Korean painting

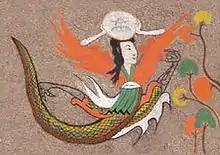
A depiction of the moon goddess from a Goguryeo tomb.

Buddhist temples and hermitages across the country are rich archives of folk paintings, ranging from large icon images for ritual use to illustrations for sutras and anecdotes about famous monks and their portraits. These temple painting are noted for simple compositions and bright colors.